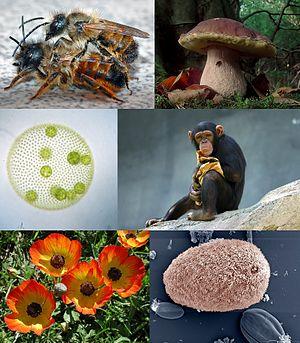
Les Eucaryotes sont un domaine regroupant tous les organismes, unicellulaires ou multicellulaires, qui se caractérisent par la présence d'un noyau et généralement d'organites spécialisés dans la respiration, en particulier mitochondries chez les aérobies mais aussi hydrogénosomes chez certains anaérobies. On le distingue des deux autres domaines que sont les Eubacteria et des Archaea.